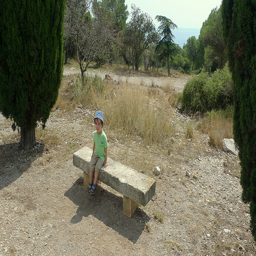
A young boy sitting on a wooden bench in the sun
A boy in green shirt sitting at a concrete bench next to trees.
A small boy is sitting on a cement bench.
A young boy sitting on a stone bench in an arid landscape
A young boy is sitting on the wooden bench.